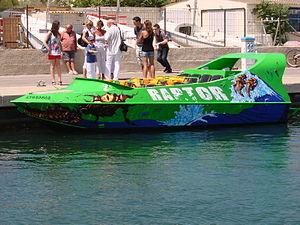
hydrojet à Frontignan (34, Hérault, France)
Un hydrojet est un système de propulsion maritime à réaction : l'eau est pompée sous le bateau puis expulsée à haute vitesse derrière celui-ci.